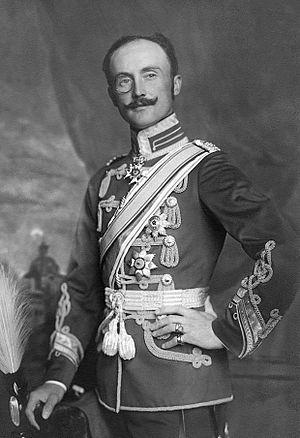
Adolphe II de Schaumbourg-Lippe est le dernier souverain de la petite principauté de Schaumbourg-Lippe, en Allemagne.
Le 15 novembre est le 319ᵉ jour de l'année du calendrier grégorien, le 320ᵉ en cas d'année bissextile. Il reste 46 jours avant la fin de l'année.